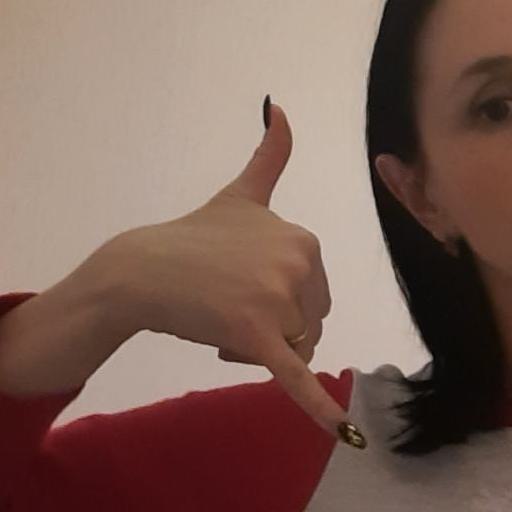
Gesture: call